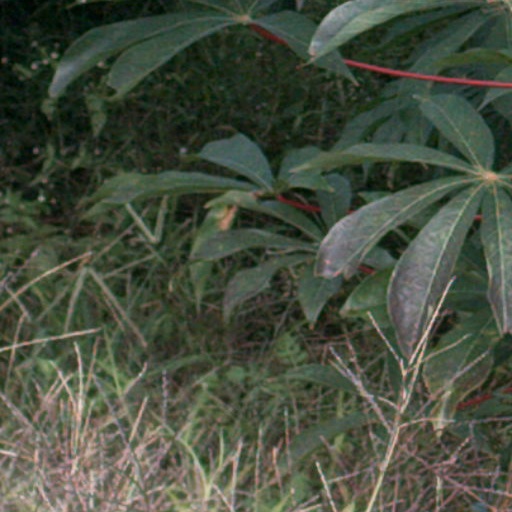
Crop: cassava